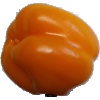
Label: Pepper Yellow 1